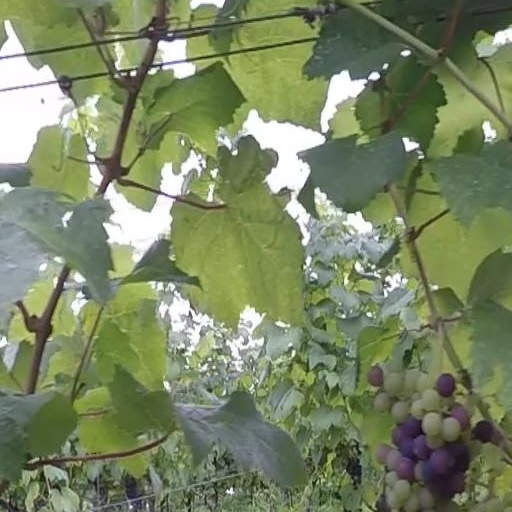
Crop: grape